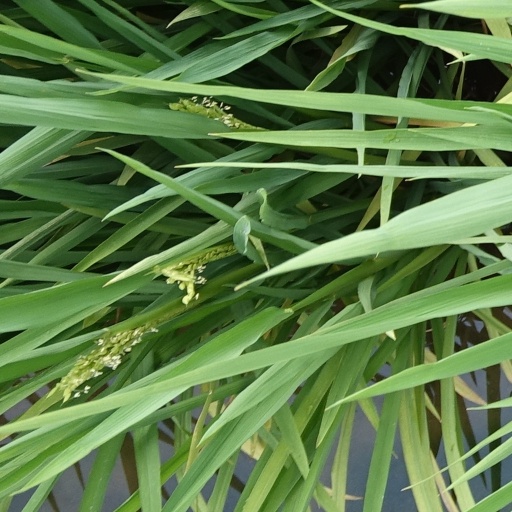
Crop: rice